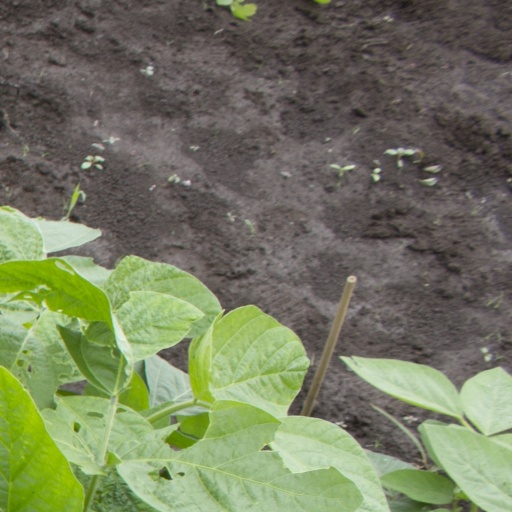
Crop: soybean